Owlman

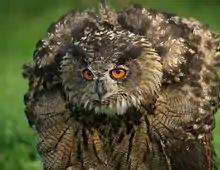
An Eagle-Owl

According to author Joe Nickell, church towers are common nesting places for barn owls, which were likely the source of the sightings. Author and "Fortean TV" presenter Reverend Lionel Fanthorpe identifies the sighting of a Eurasian eagle-owl as a likely source of the legend.